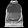
Label: Shirt